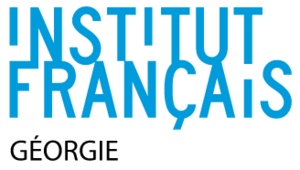
Logo de l'IF de Géorgie
Les relations entre la France et la Géorgie datent d'au moins sept siècles. Les premières relations militaires connues remontent aux Croisades : les chevaliers géorgiens combattent les Sarrazins devant Jérusalem aux côtés des croisés français. Les premières relations religieuses connues datent de l'époque du pape Pie II, au XVᵉ siècle, lorsqu'une délégation géorgienne se rend en France sur les conseils du Vatican. Les premières relations diplomatiques connues d'État à État se nouent ainsi, lors des règnes de Charles VII à Paris et de Georges VIII à Tiflis; certaines sources mentionnent des relations dès Saint Louis. Bien que les hellénistes français connaissaient antérieurement la Colchide par les textes de la Grèce antique, les premières relations culturelles structurées datent du XVIIᵉ siècle, avec les voyageurs français découvreurs du Caucase. Depuis le retour à l'indépendance de la Géorgie, en 1991, les relations culturelles, diplomatiques, économiques, médiatiques, militaires, parlementaires, religieuses, scolaires et universitaires, de sécurité intérieure, sportives, territoriales, de la France avec ce pays, se sont densifiées.
L'Institut français de Géorgie fait partie du réseau mondial des instituts français. Il est situé à Tbilissi, la capitale du pays.
La relation culturelle entre la France et la Géorgie s’est élaborée au rythme des civilisations méditerranéennes, probablement de manière informelle à l’époque des premiers siècles lors de rencontres entre religieux ou au Vᵉ siècle avec Pierre l'Ibère : les historiens ont proposé de multiples hypothèses, parfois s’appuyant sur des légendes entretenues par une tradition géorgienne ancienne, parfois sur des textes retrouvés.Lors des Croisades les combats communs en Palestine structurent cette relation autour du christianisme. Les premiers contacts d’État à État s’établissent sous les règnes de François Ier et de Louis XIV, et éveillent un intérêt. Plus tard, aux XVIIᵉ, XVIIIᵉ et XIXᵉ siècles, les voyageurs français diffusent leur compréhension de la culture géorgienne auprès des milieux savants. Fin du XIXᵉ et début du XXᵉ siècles les libéraux et les révolutionnaires géorgiens font connaître dans leur pays les lumières politiques à la française. Après l’implantation d’ambassades à Tbilissi et à Paris, les échanges culturels entre la France et la Géorgie se développent ; les facteurs liés à la mondialisation contribuent à formater la relation culturelle avec une nouvelle dimension.